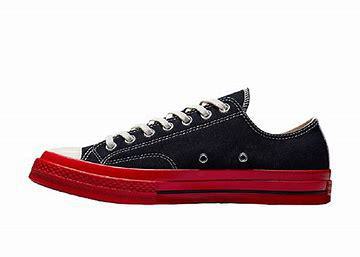
Brand: Converse
Model: Chuck Taylor All Star 70 Ox